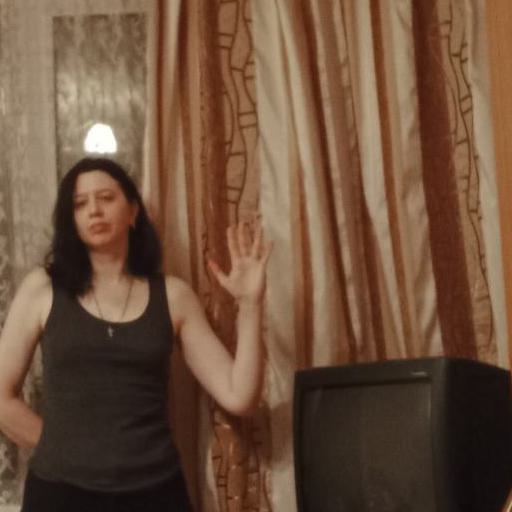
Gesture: palm